Answer in natural language. Which object is closer to the camera taking this photo, Doorway or black leather armchair? Choose between the following options: black leather armchair or Doorway
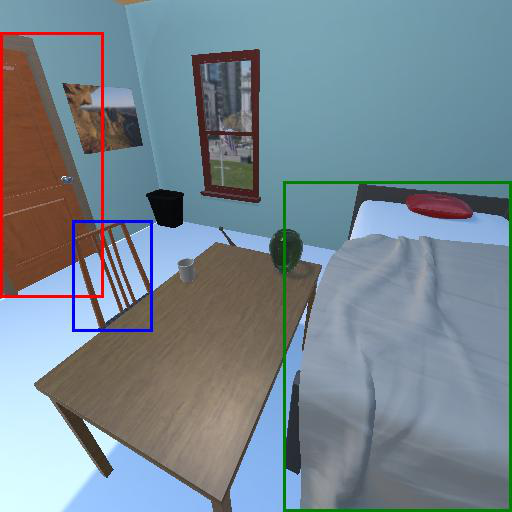
<answer>black leather armchair</answer>